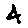
Label: 4